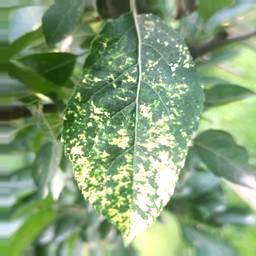
Label: Apple_Mosaic